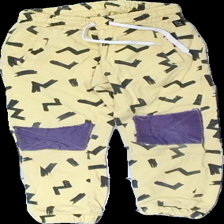
View: front
Type: Trousers
Category: Children
Brand: Not in the list
Brand text on label: kaxs by kappahl
Colors: Yellow, Grey
Material: 100% cotton
Pattern: Other
Cut: Regular
Size: 116
Season: All
Holes: Major
Damage: hål på båda knäna
Damage location: middle center
Damage 2 location: top center
Price range: <50
Recommended usage: Remake
Description: gula mjukisbyxor med gråa streck  som blivit lagade vid knäna och utslitna igen. urtvättade